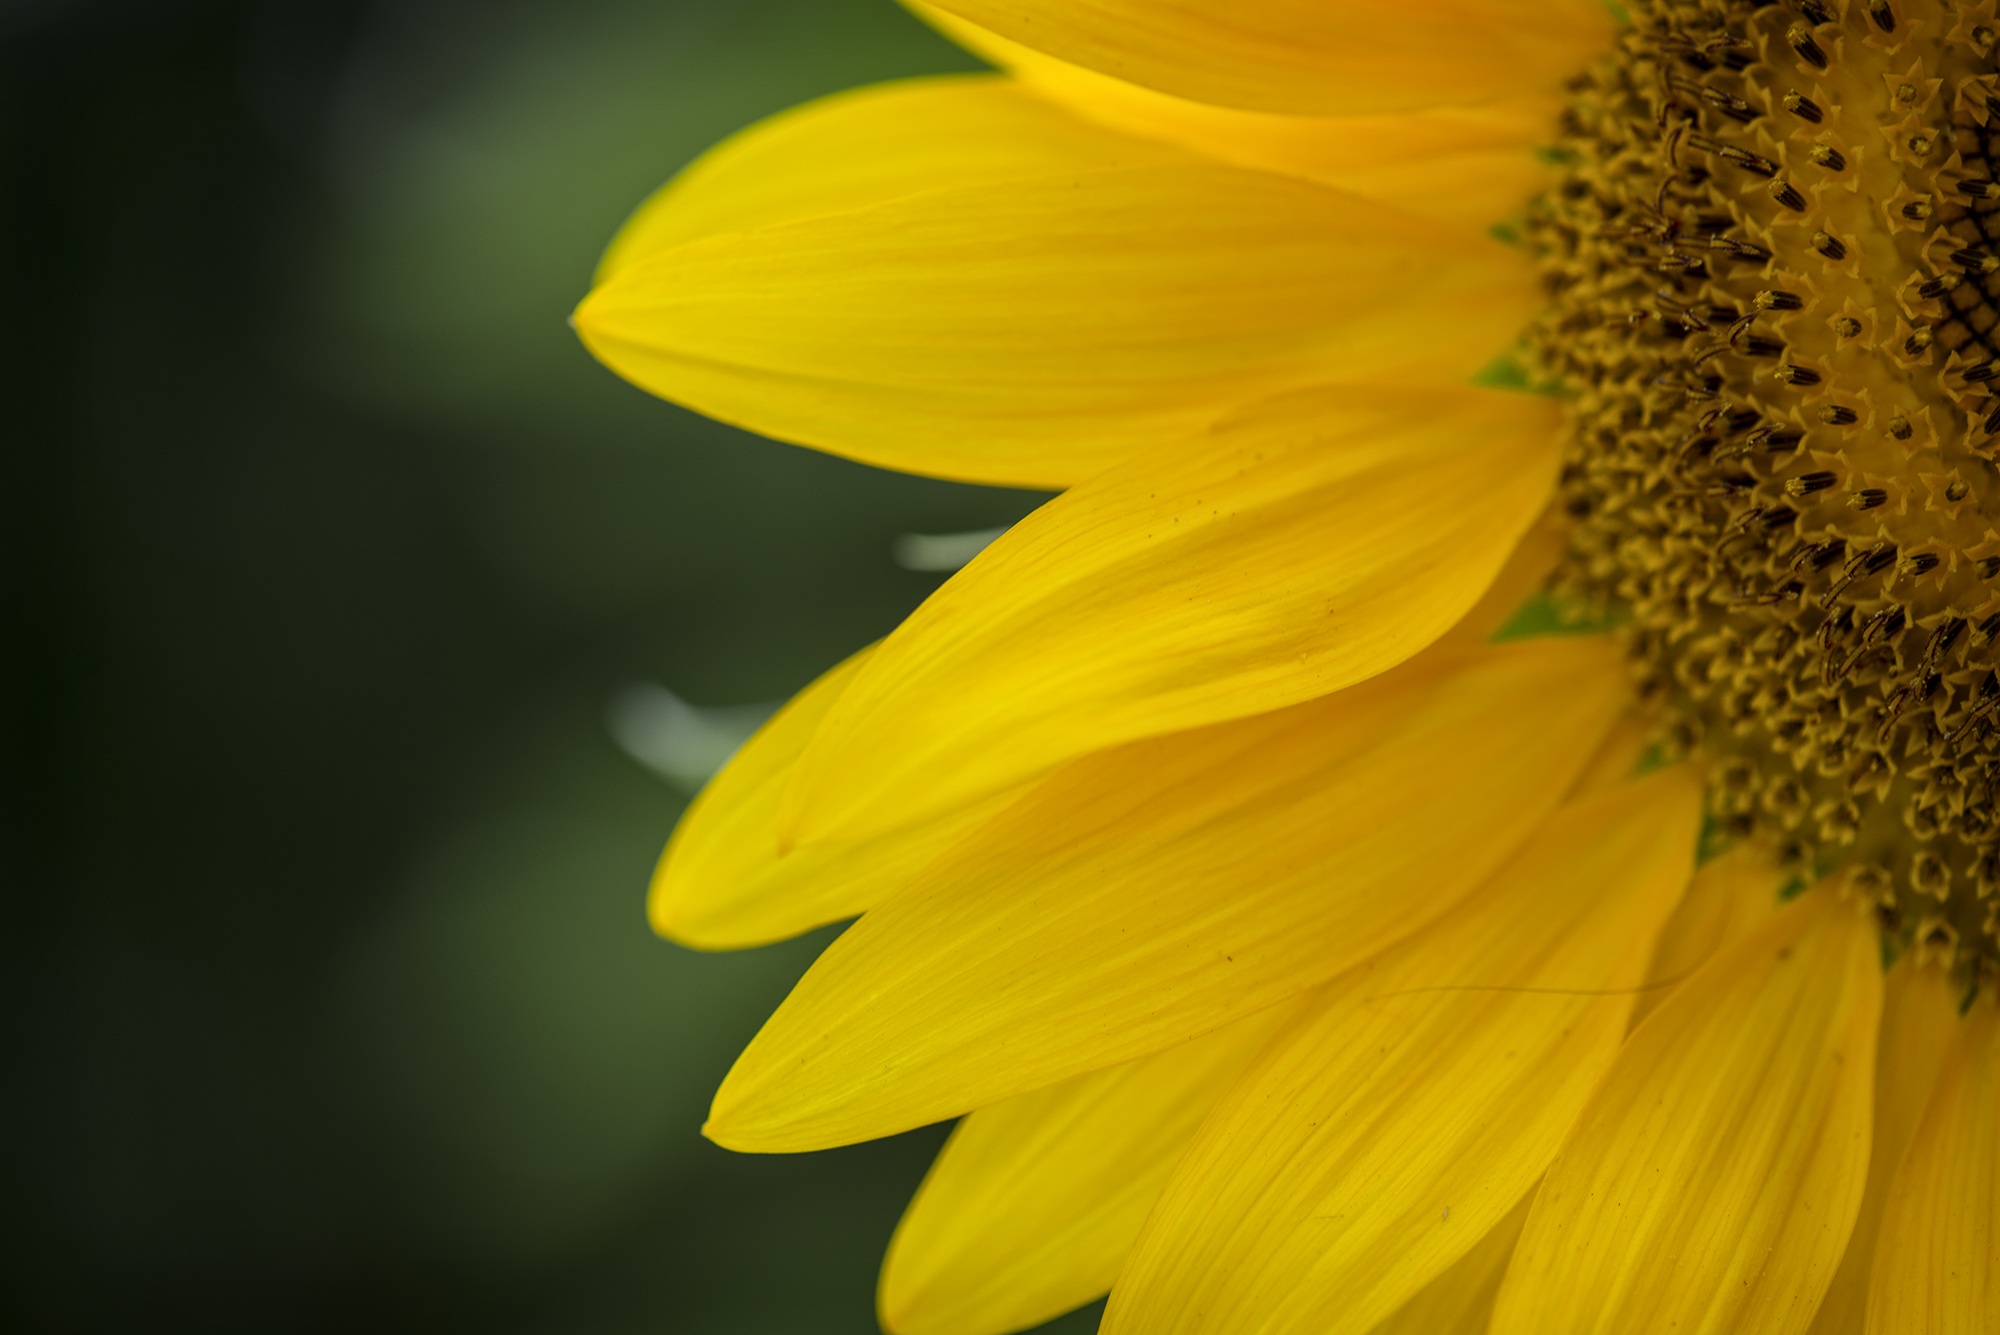
nature, blossom, plant, photography, sunlight, flower, petal, green, yellow, flora, sunflower, close up, macro photography, flowering plant, daisy family, plant stem, land plant